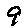
Label: 9